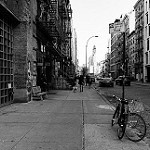
Label: B & W